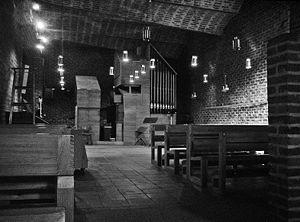
Sigurd Lewerentz fut un architecte moderne suédois, surtout connu pour son travail sur les églises et les cimetières.